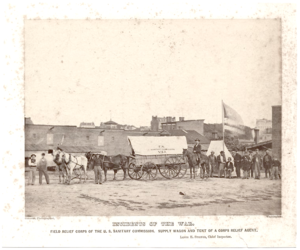
Pendant la guerre de Sécession, la United States Sanitary commission, connue également sous le diminutif de Sanitary, fut la principale organisation non gouvernementale de secours aux blessés et aux malades de l'armée de l’Union. Sa méthode de travail, basée sur l’inspection, l’information et la responsabilisation des officiers, lui permit de dépasser largement le rôle consultatif qui lui avait été assigné par une loi du 18 juin 1861.